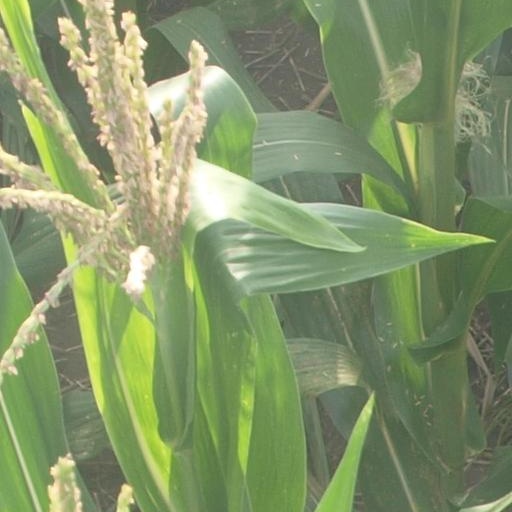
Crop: maize; corn